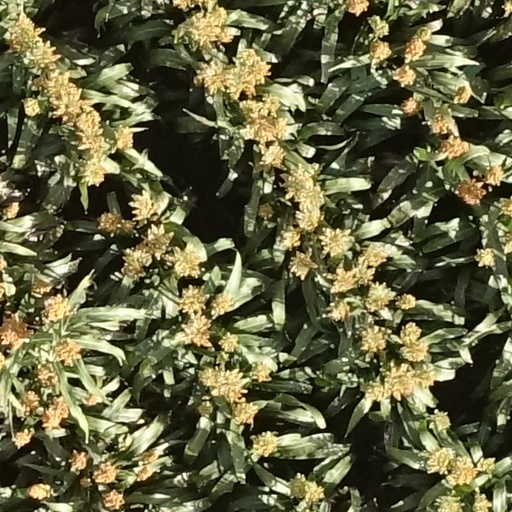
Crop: sorghum